Kakuru

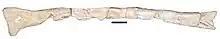
Left tibia

The only described species, Kakuru kujani, is known primarily from evidence of a single tibia, which had been fossilised through a rare process in which the bone through hydration turned to opal. The bone was dug up at the opal fields of Andamooka, South Australia. The opalised tibia was exhibited by a gem shop in 1973 and by chance brought to the attention of paleontologist Neville Pledge. The owner at the time, a certain A. Fleming, allowed pictures and two casts to be made but eventually the specimen was sold at an auction to an anonymous buyer. It was presumed lost to science. In 2004, however, the South Australian Museum succeeded in procuring the fossil for $22,000.